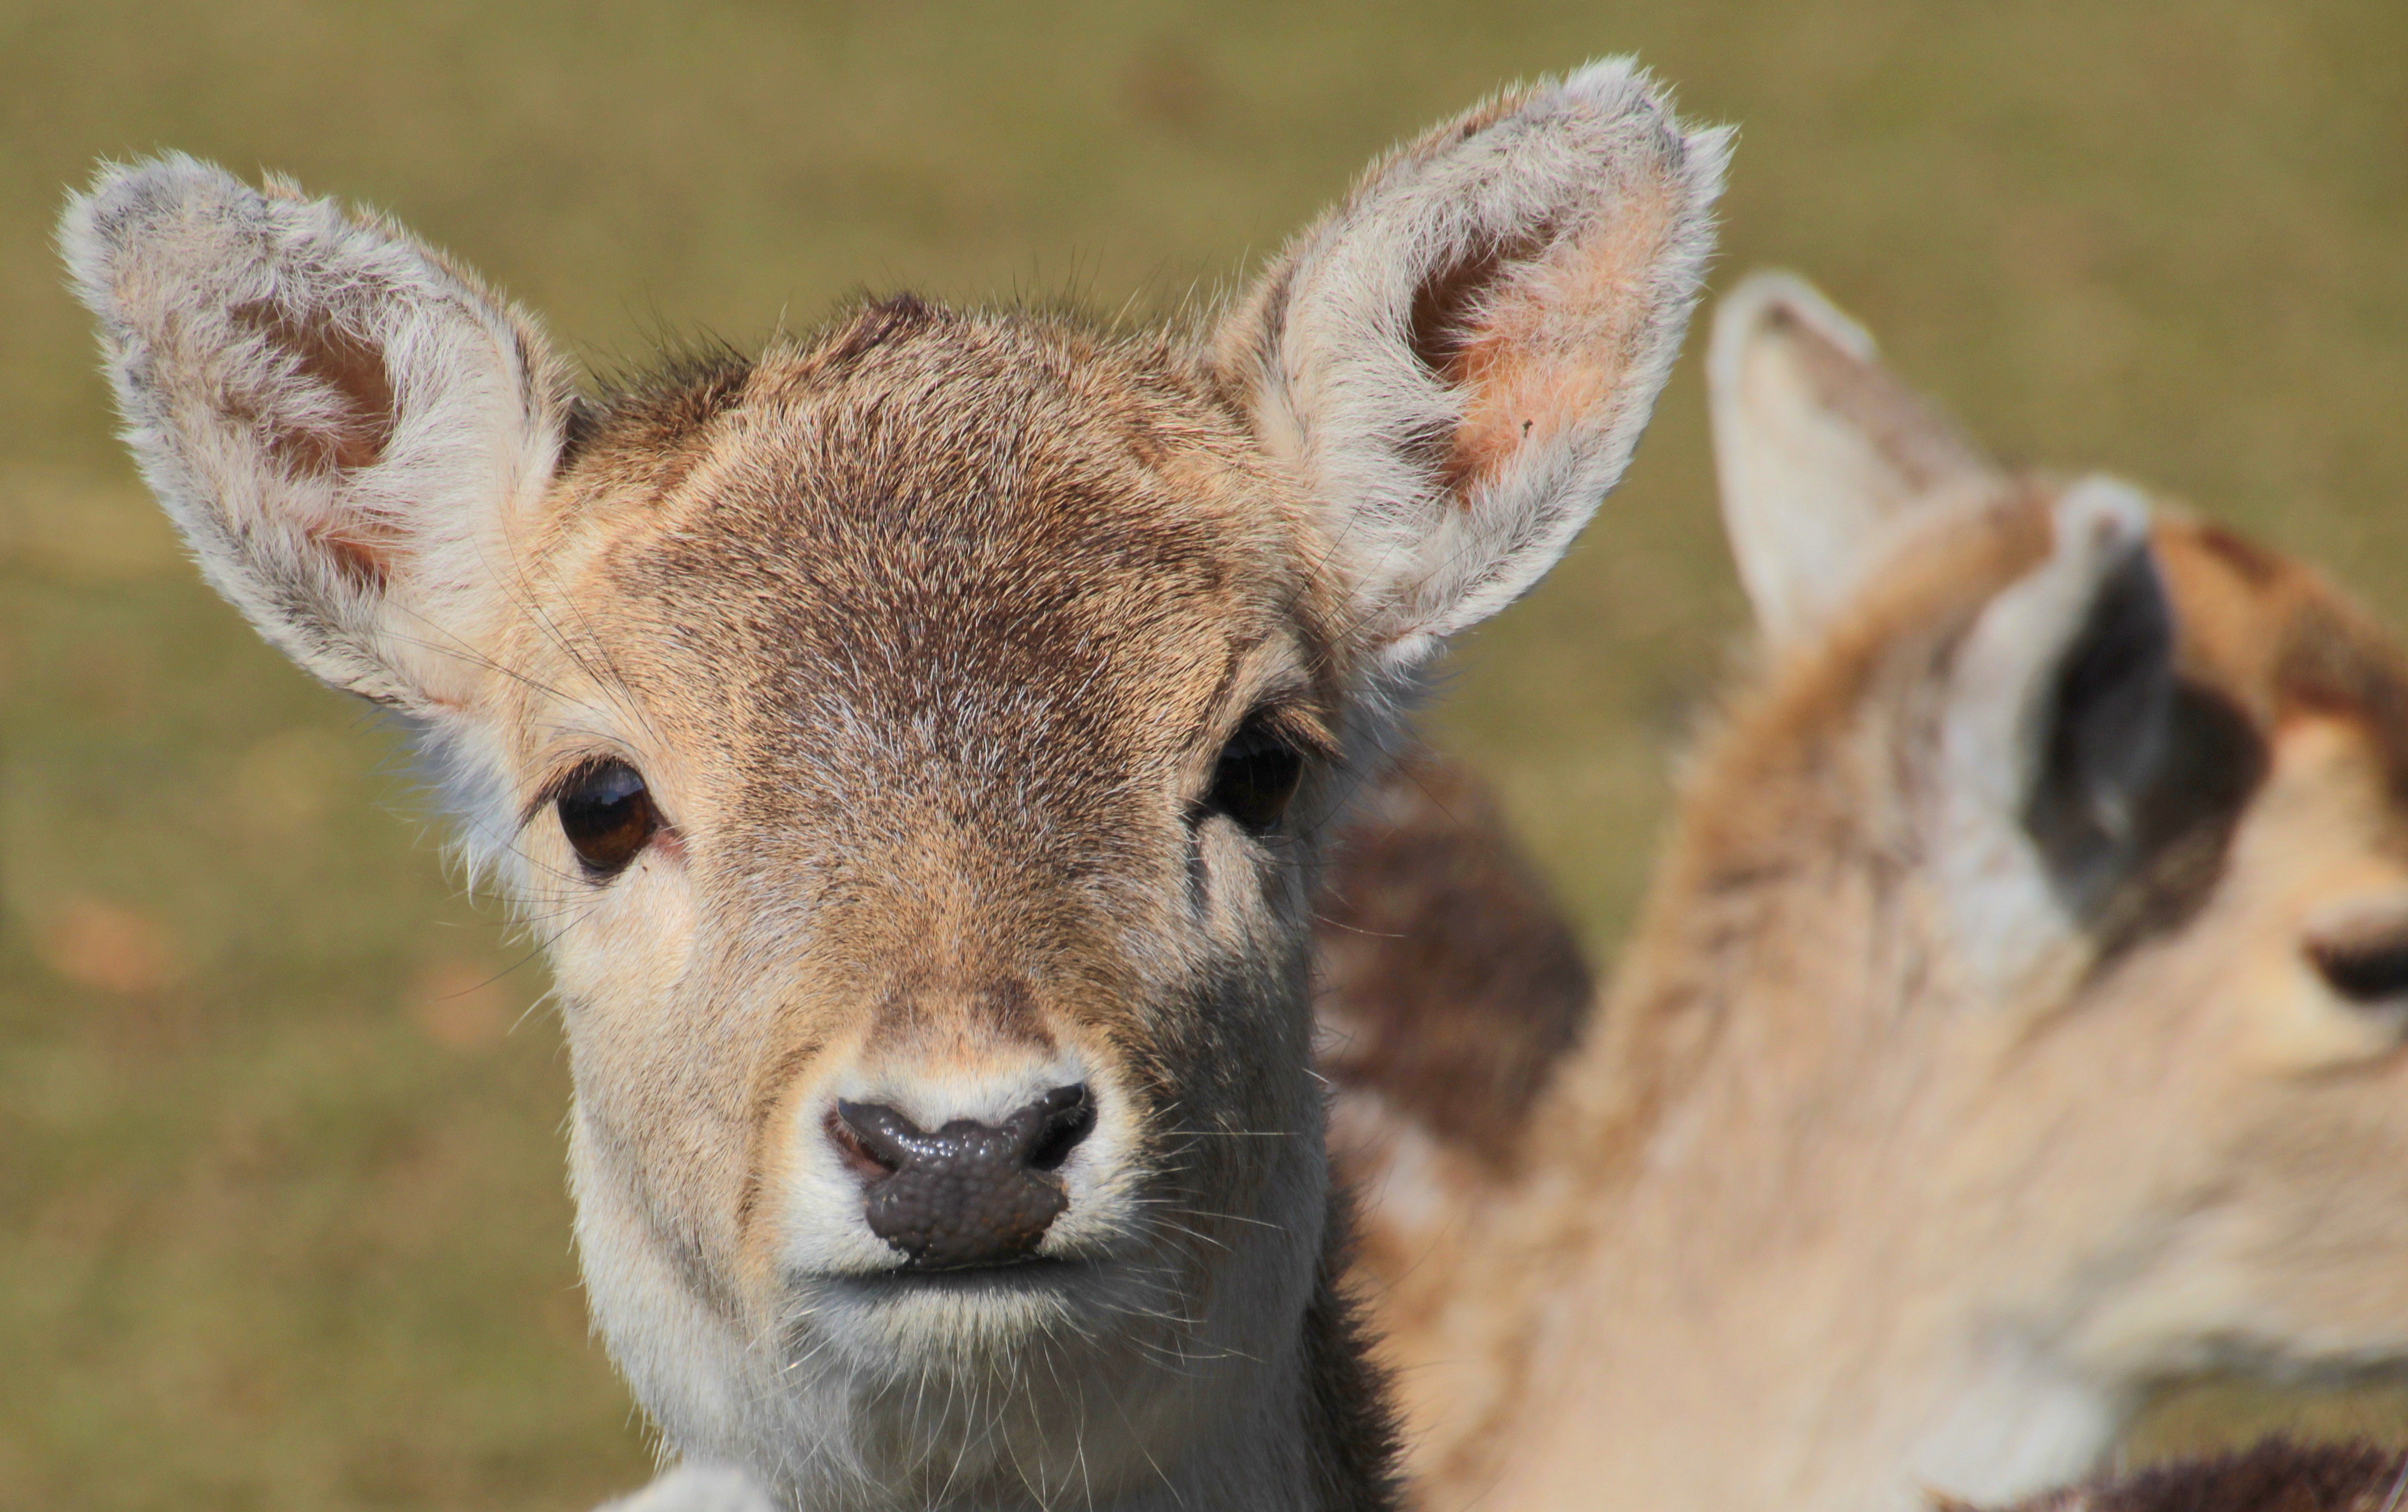
wildlife, deer, horn, pasture, livestock, mammal, fauna, calf, close up, wild animal, face, vertebrate, curious, ruminant, fallow deer, dama dama, white tailed deer, damtier